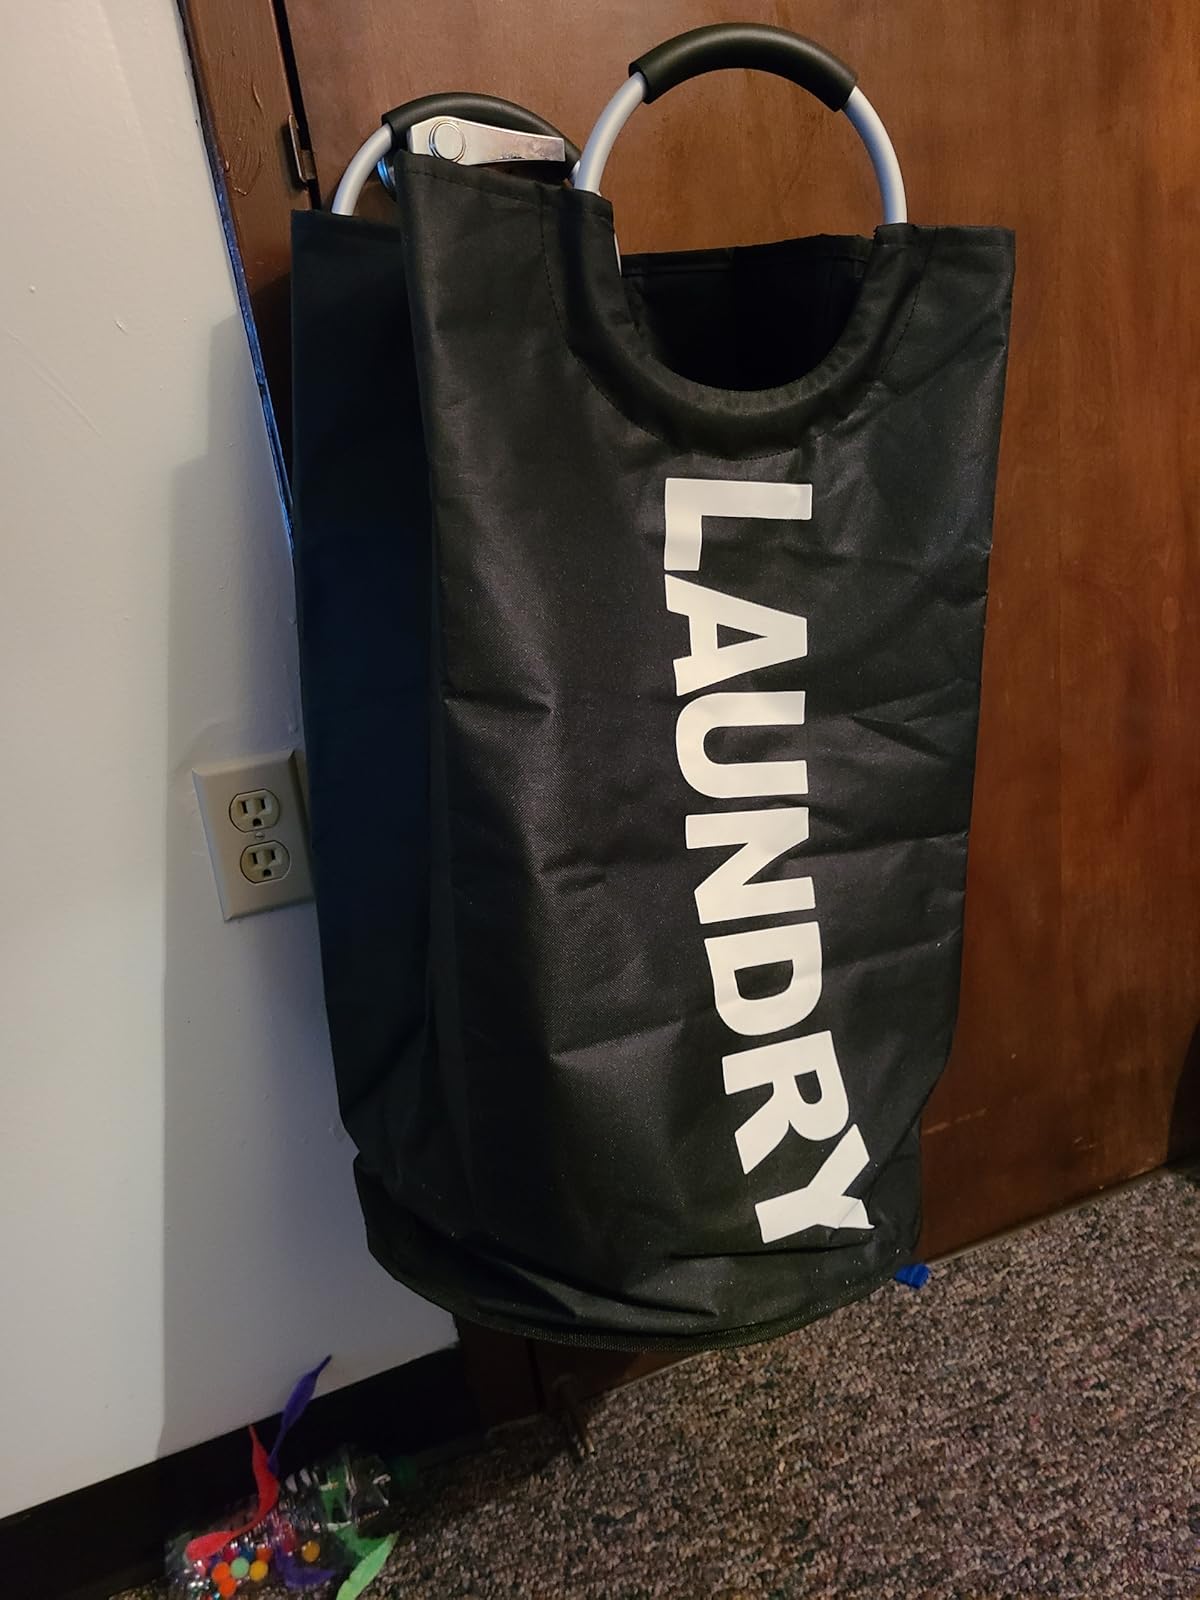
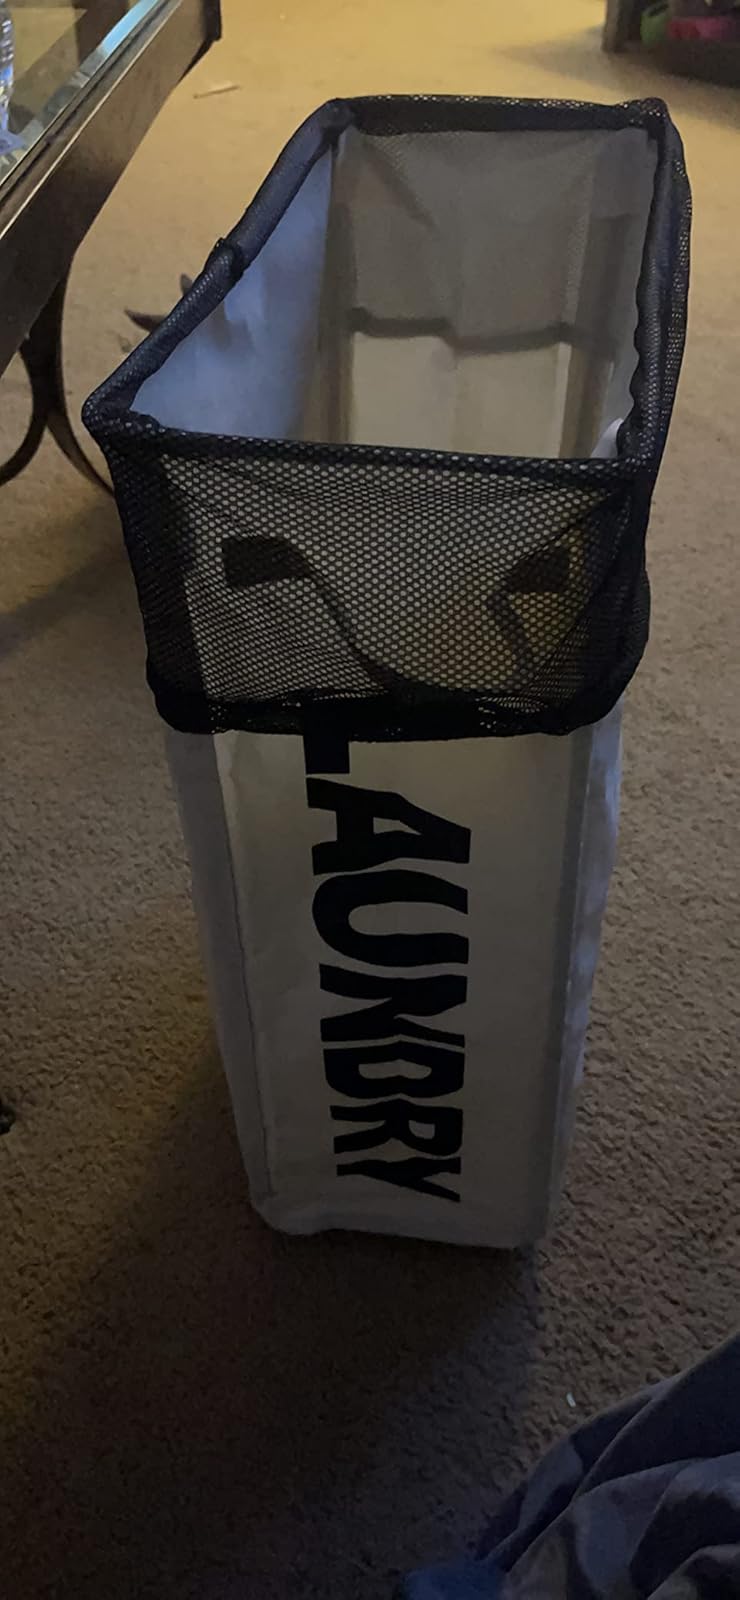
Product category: items_hamper
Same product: no